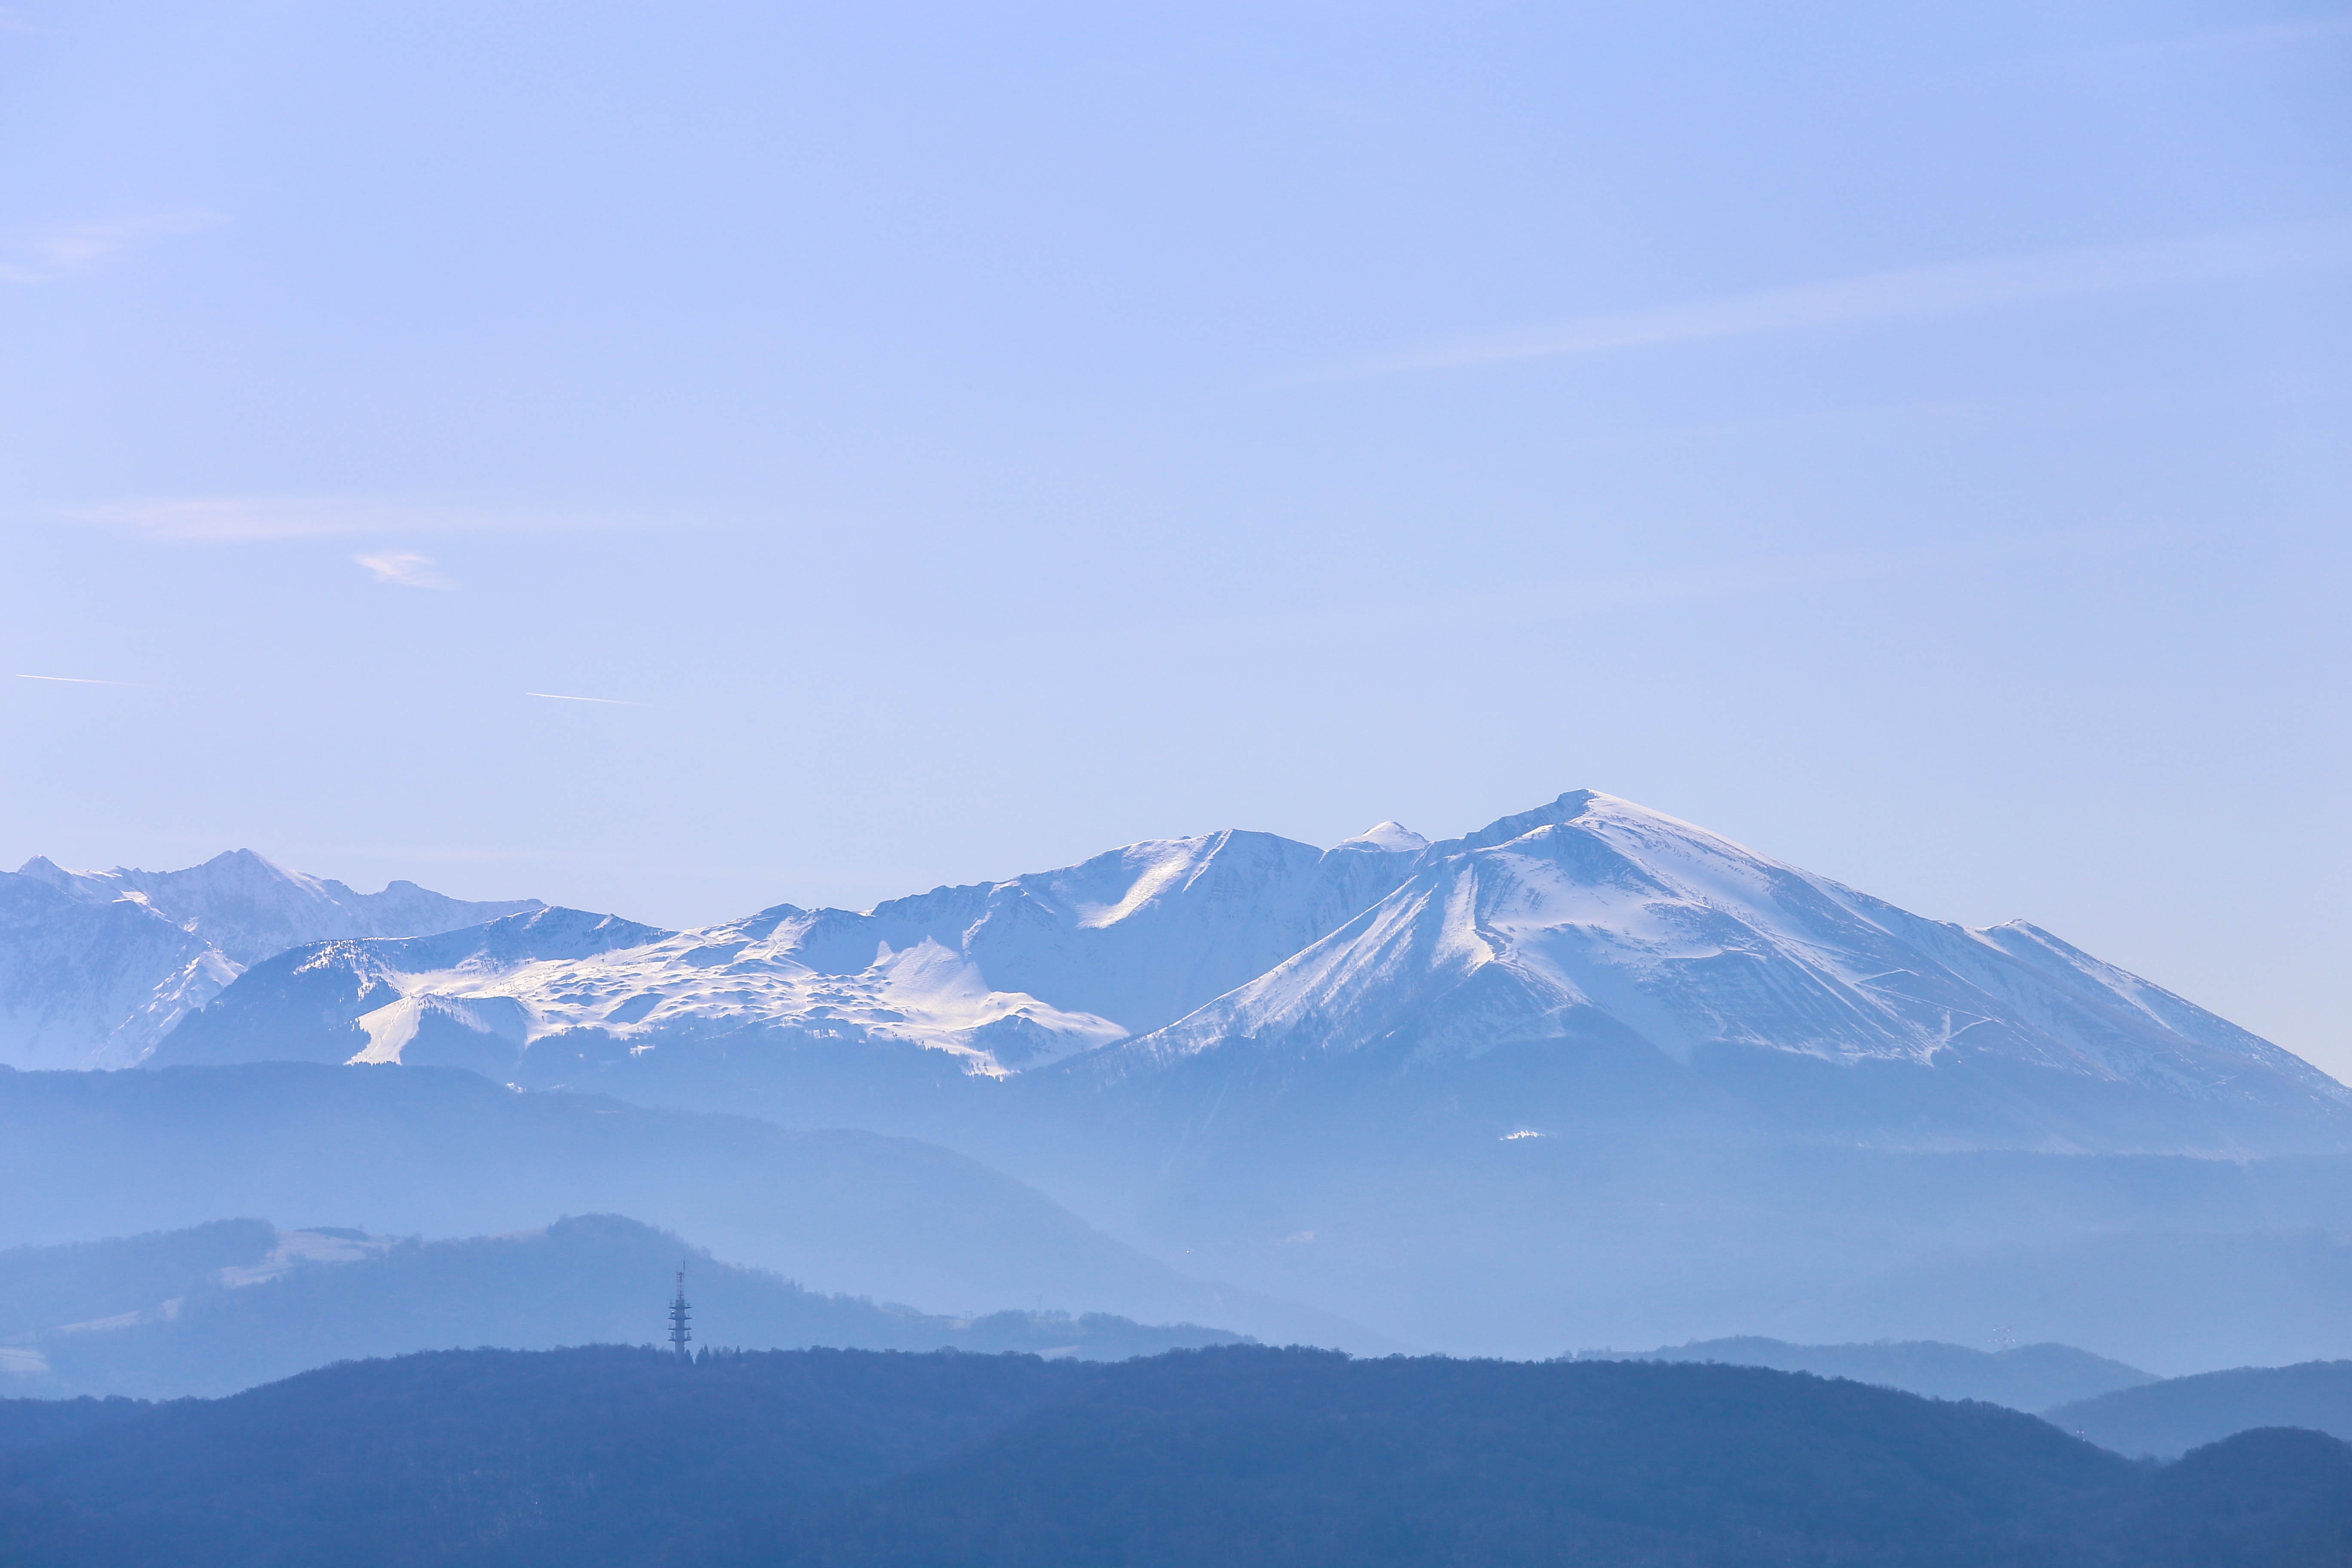
mountain, snow, mountain range, ridge, summit, alps, plateau, fell, landform, stratovolcano, geographical feature, atmospheric phenomenon, mountainous landforms